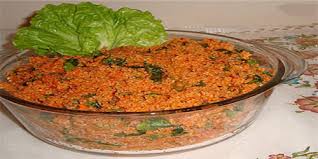
Yemek: kisir